Alexandre Moniz Barbosa

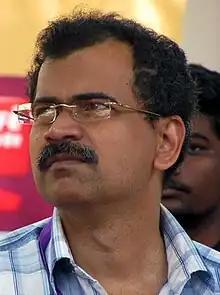
Barbosa in 2010

Alexandre Moniz Barbosa is an Indian journalist and writer. He is the winner of the 2013 biennial Goan Short Story competition.